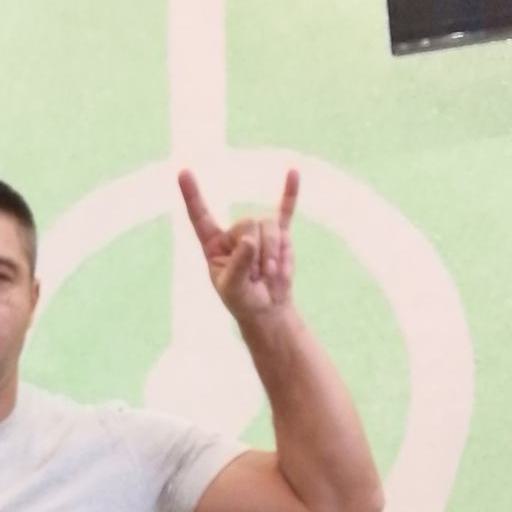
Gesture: rock